Hal Lashwood's Alabama Jubilee

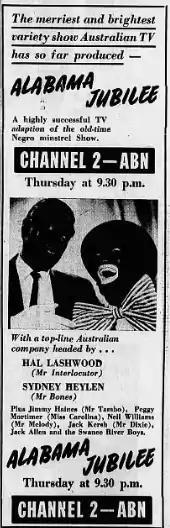
30 Jun 1958 advertisement

Hal Lashwood's Alabama Jubilee was an Australian television variety series hosted by Hal Lashwood which aired from 1958 to 1961 on ABC Television. It was essentially a minstrel show, with some of the performers appearing in blackface makeup. In 1960, it was retitled "Hal Lashwood's Minstrels".